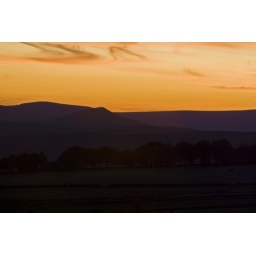
under an orange sky